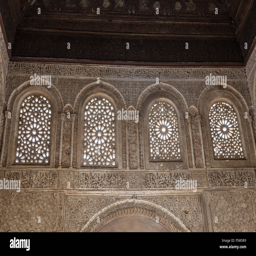
walls and ceilings decorated with geometric shapes and epigraphic poems